Food security in Malawi

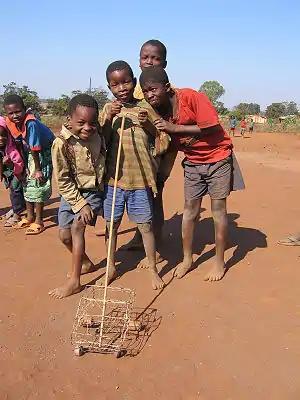
The food crisis made HIV/AIDS orphans in Malawi especially vulnerable to poverty, hunger, etc.

A government agency named ADMARC (Agricultural Development and Marketing Corporation) controlled the purchasing and trading of smallholder cash crops and fertilizers prior to 1998. Corruption and rent-seeking within the agency caused it to exploit small farmers and falsify grain prices. When tobacco prices fell in 1985, ADMARC nearly went bankrupt. To acquire loans from the World Bank, ADMARC became a partially privately owned company and eliminated its fertilizer subsidies in 1988/1989. ADMARC’s inability to provide fertilizer and seeds to small farmers also contributed to the food crisis in 1992.